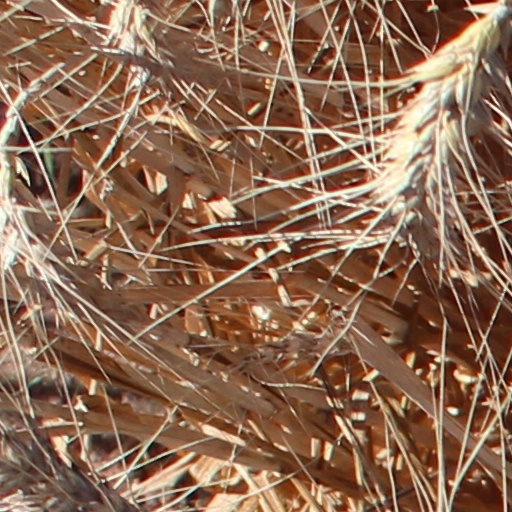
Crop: wheat